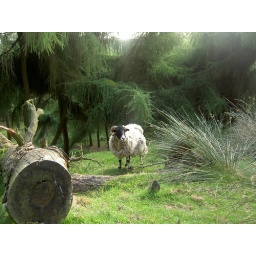
sheep in forest